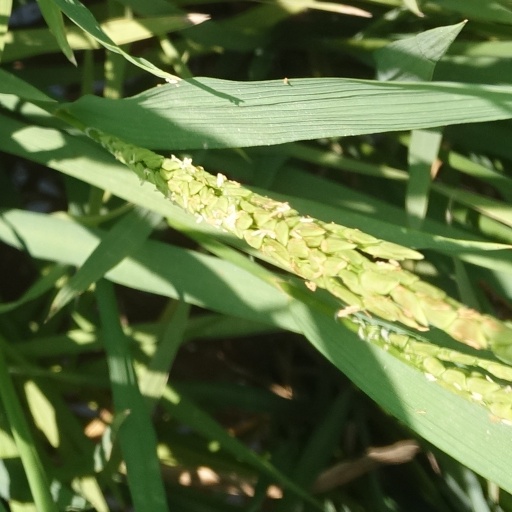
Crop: rice